2011 Chinese pro-democracy protests

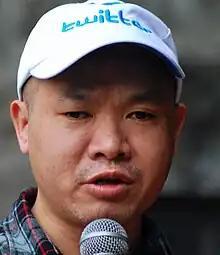
Blogger Ran Yunfei charged with inciting subversion of state power

About 35 leading Chinese activists have been arrested or detained by authorities including a leading Sichuan human rights activist Chen Wei, Tiananmen Square protest student leader, Ding Mao, well-known blogger Ran Yunfei, and Teng Biao of Open Constitutional Initiative. Chengdu-based activist and legal advisor Li Shuangde, who was sentenced to four months in prison in on charges of credit card fraud, is considered the first to have been sentenced on "jasmine" related charges.